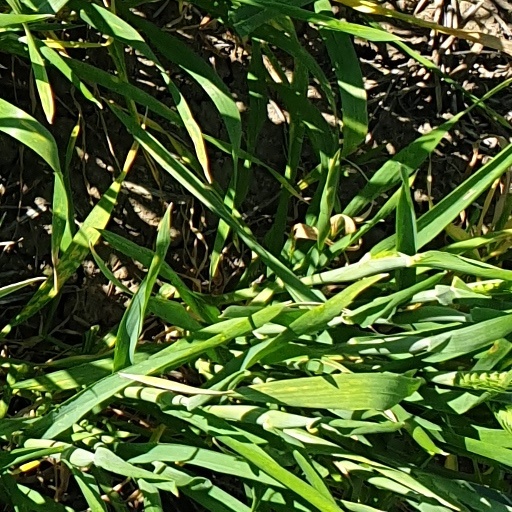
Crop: wheat